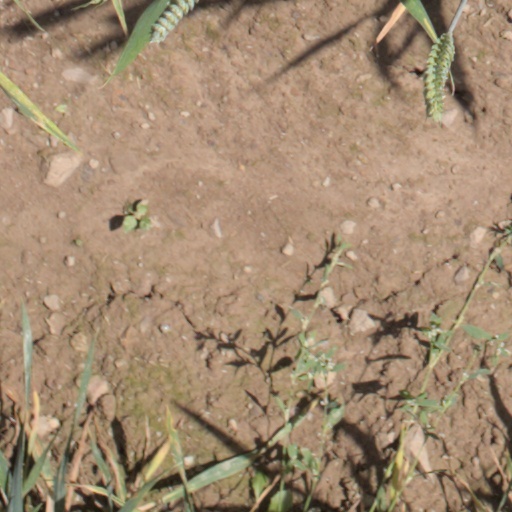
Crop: wheat